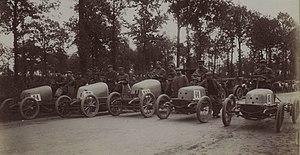
[Collection Jules Beau. Photographie sportive]
Brasier, précédemment connue sous le nom de Richard-Brasier, est une ancienne entreprise automobile française, fondée en 1902 par Georges Richard et Charles-Henri Brasier. Le siège social et les services commerciaux se situaient 23 avenue de la Grande-Armée, à Paris 16ᵉ arrondissement, et l'usine 2 rue de Galilée, à Ivry-Port.